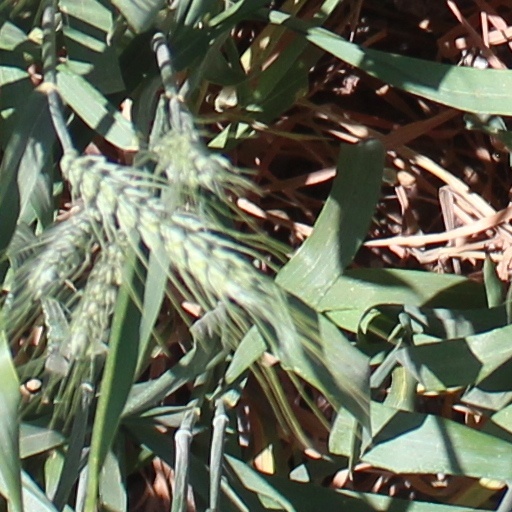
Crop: wheat